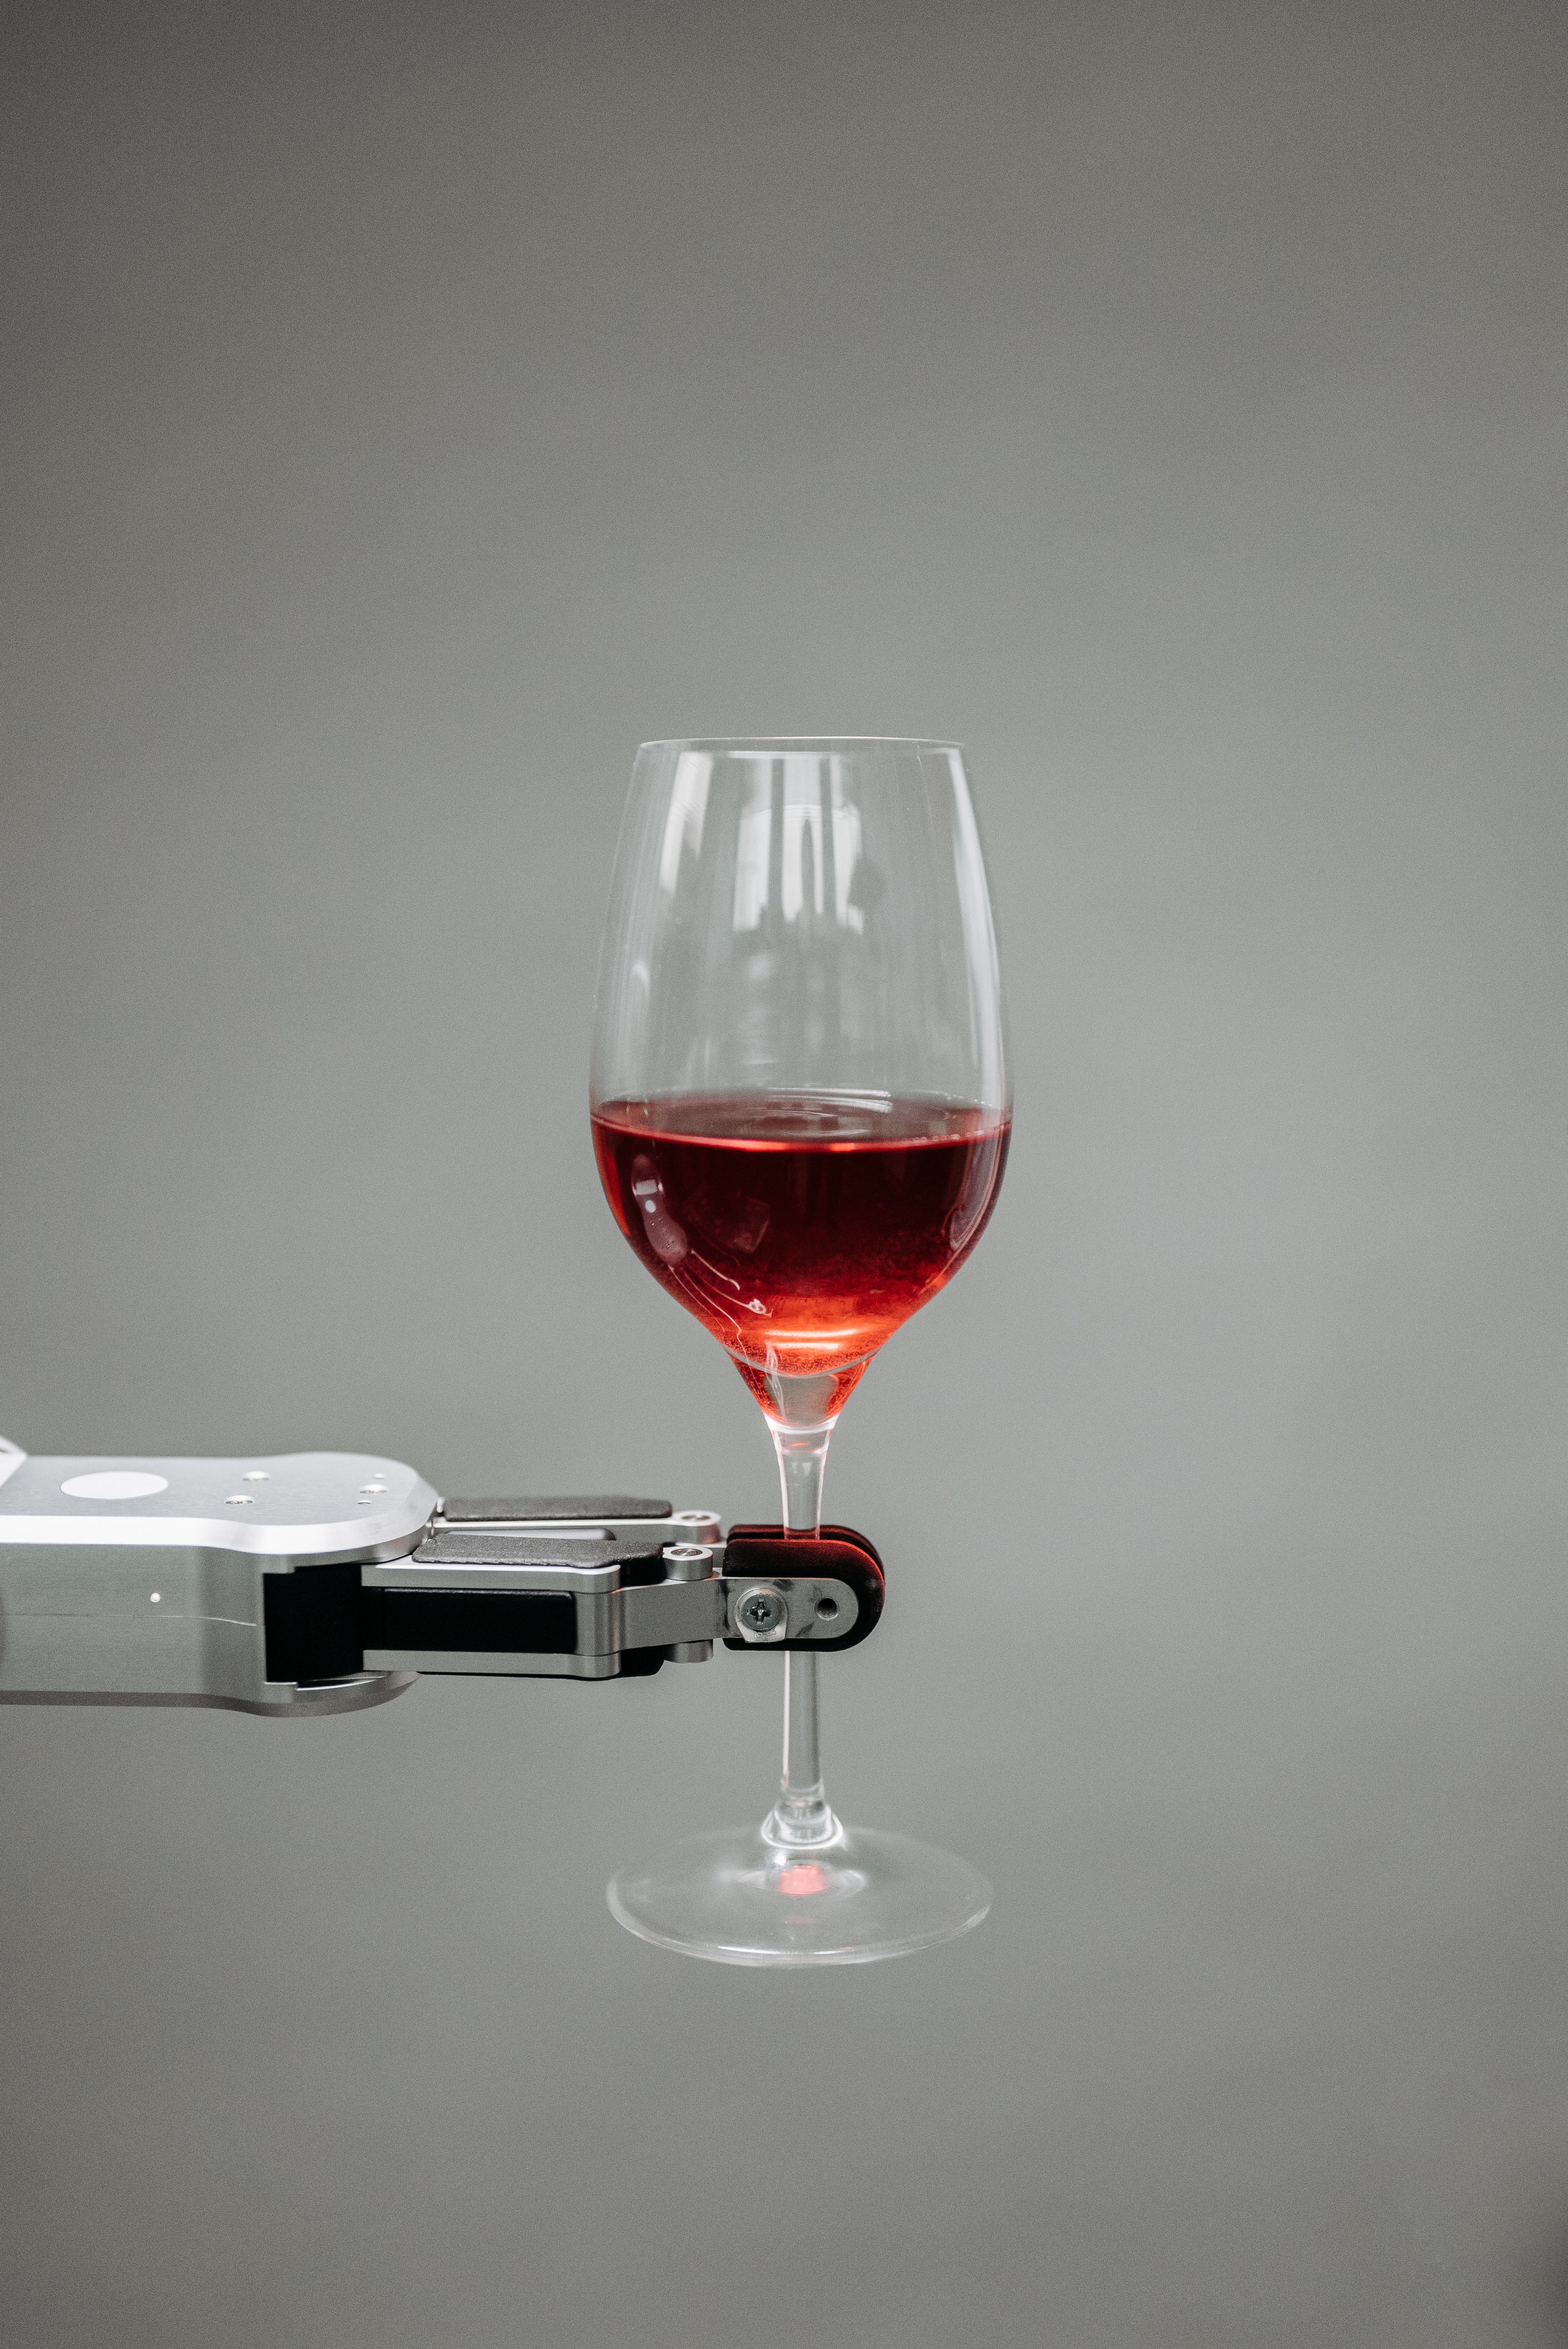
ai, tableware, liquid, stemware, drinkware, barware, fluid, wine glass, Burgundy wine, dessert wine, art, Mirto, grape juice, red wine, champagne stemware, alcoholic beverage, cocktail, drink, wine, cranberry juice, glass, Fruit syrup, Snifter, sherry, grenadine, port wine, aperitif, alcohol, water, serveware, automotive lighting, classic cocktail, campari, Transparent material, Kir royale, distilled beverage, eyewear, carmine, Cr me de cassis, still life photography, liqueur, magenta, still life, beer glass, kir, glass bottle